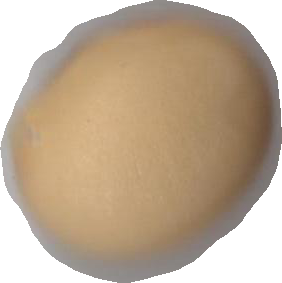
Variety: Dega